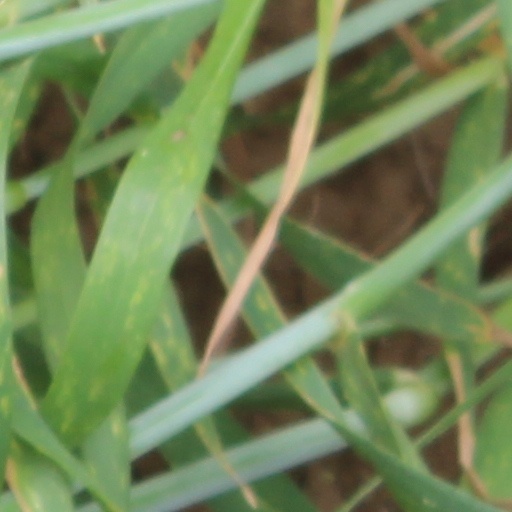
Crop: wheat